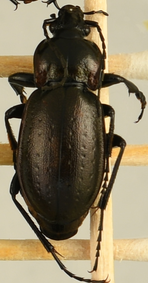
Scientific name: Carabus nemoralis
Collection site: Treehaven Site (TREE), plot TREE_003